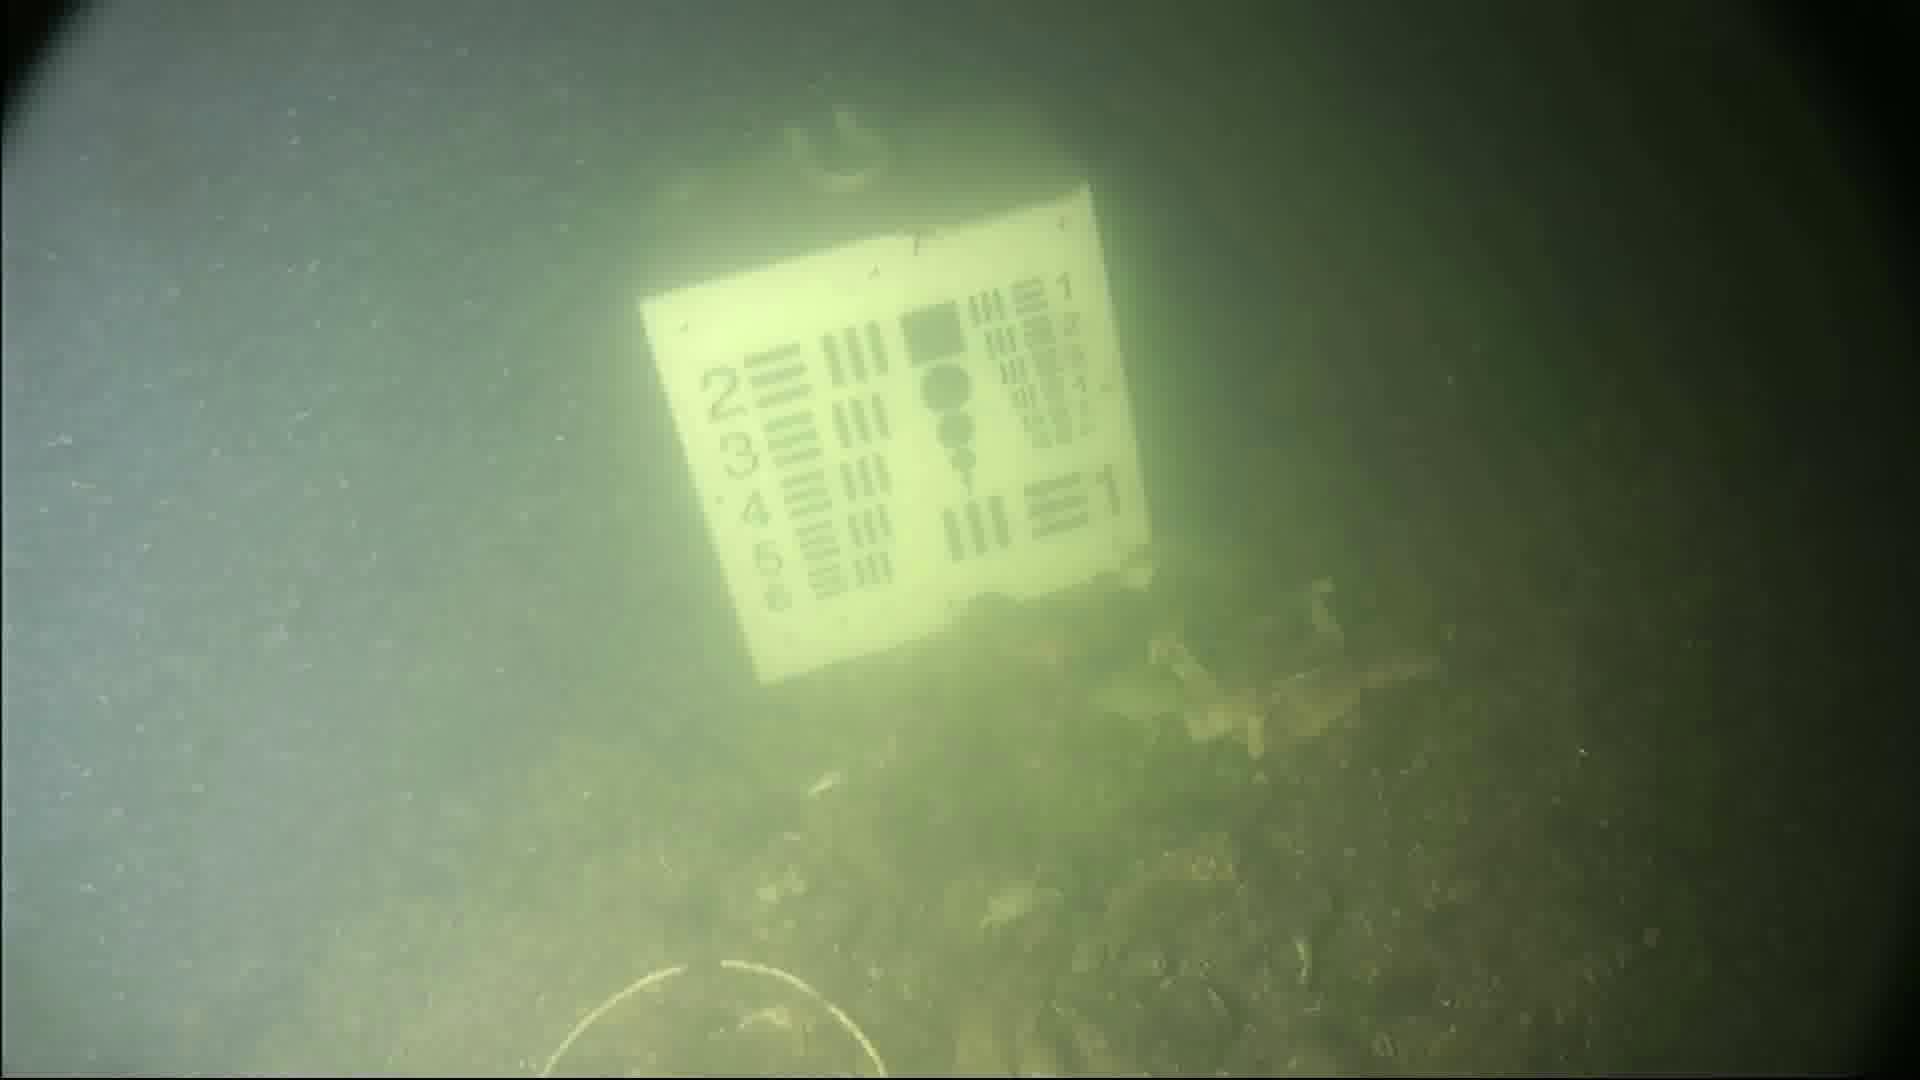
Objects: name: crab
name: starfish